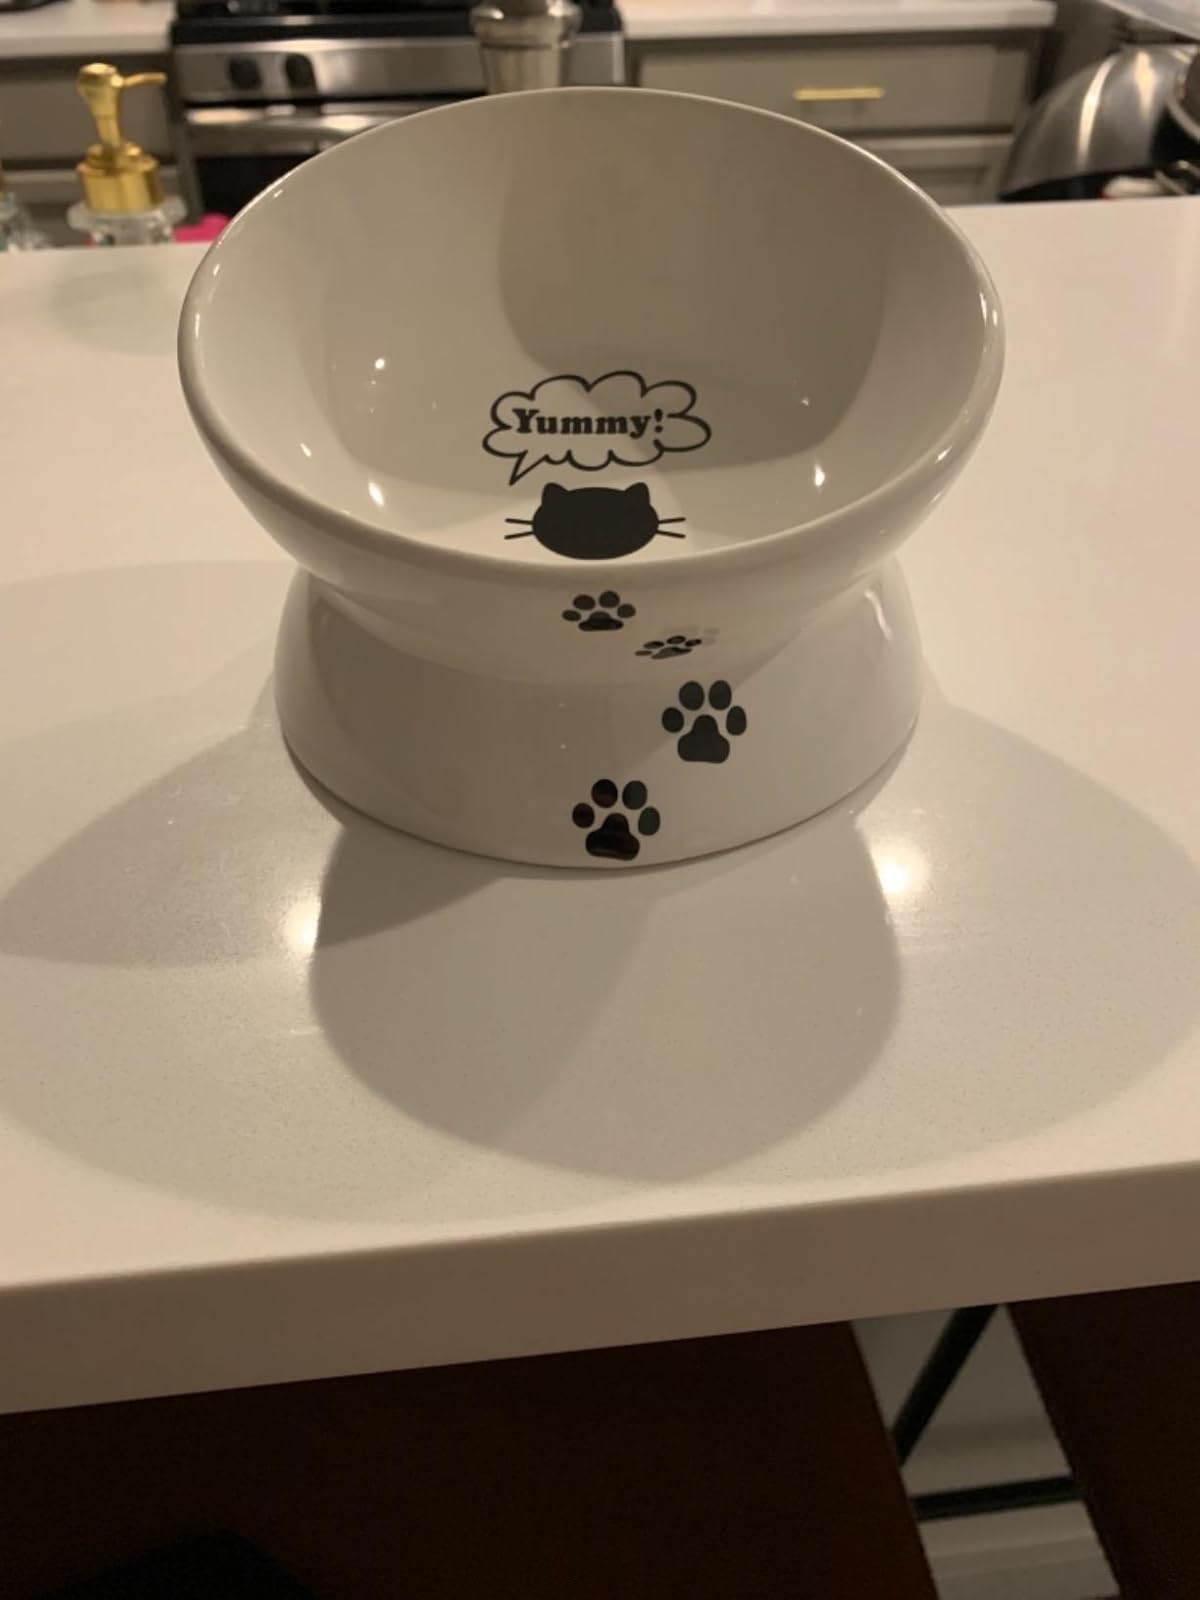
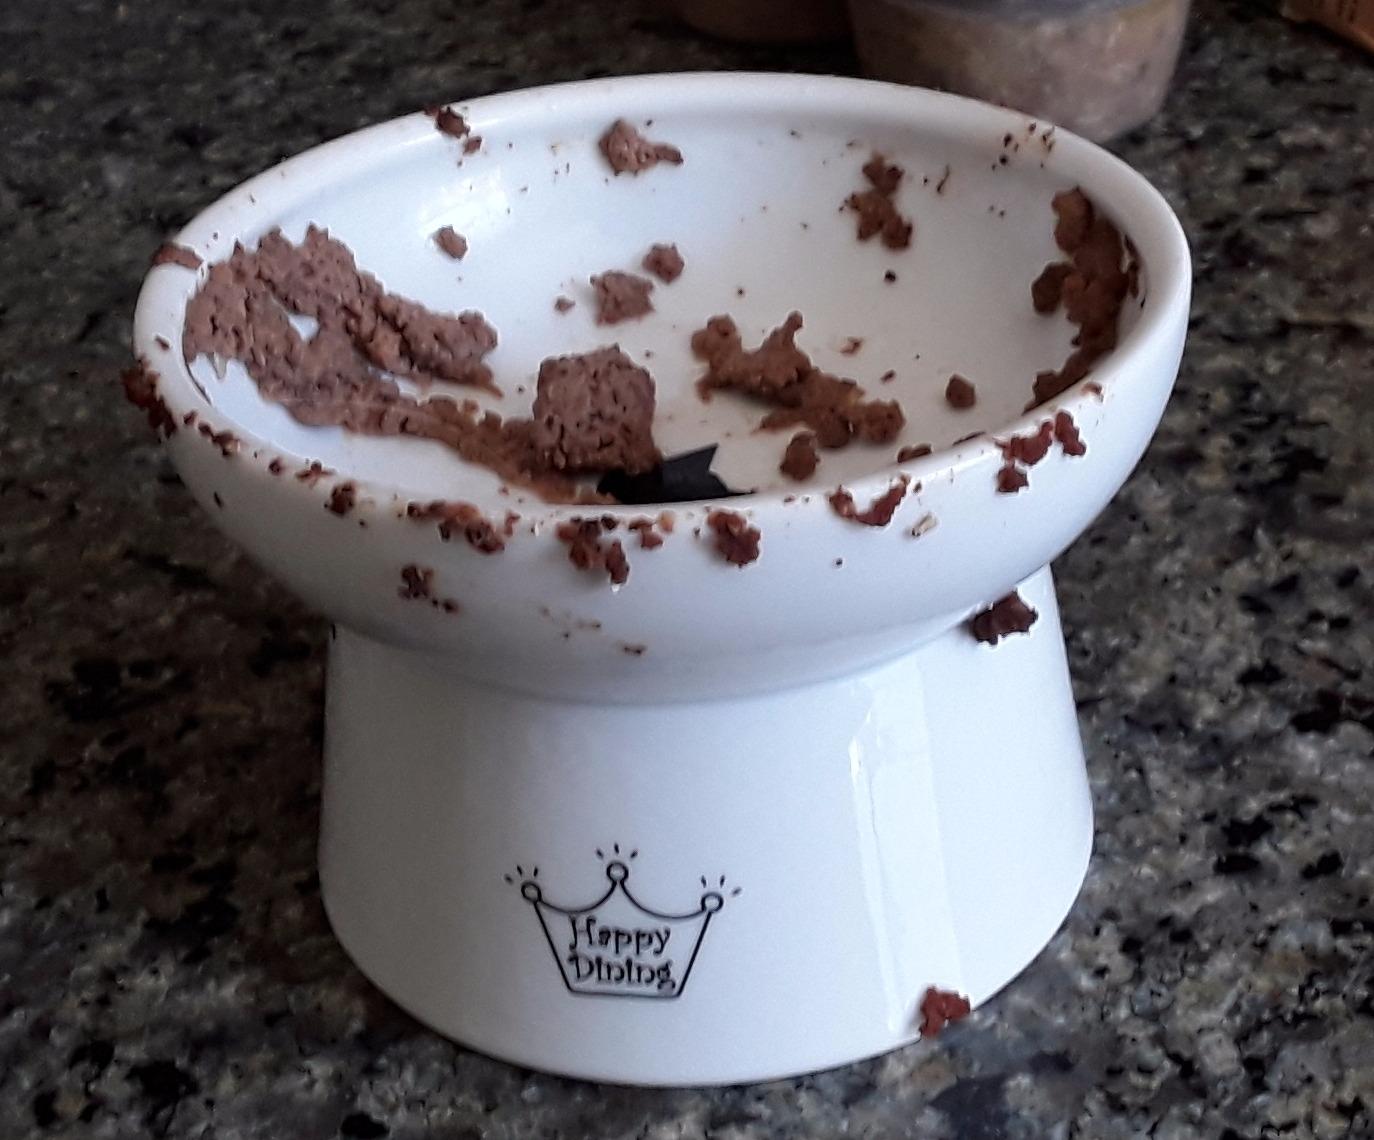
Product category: items_bowl
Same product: no